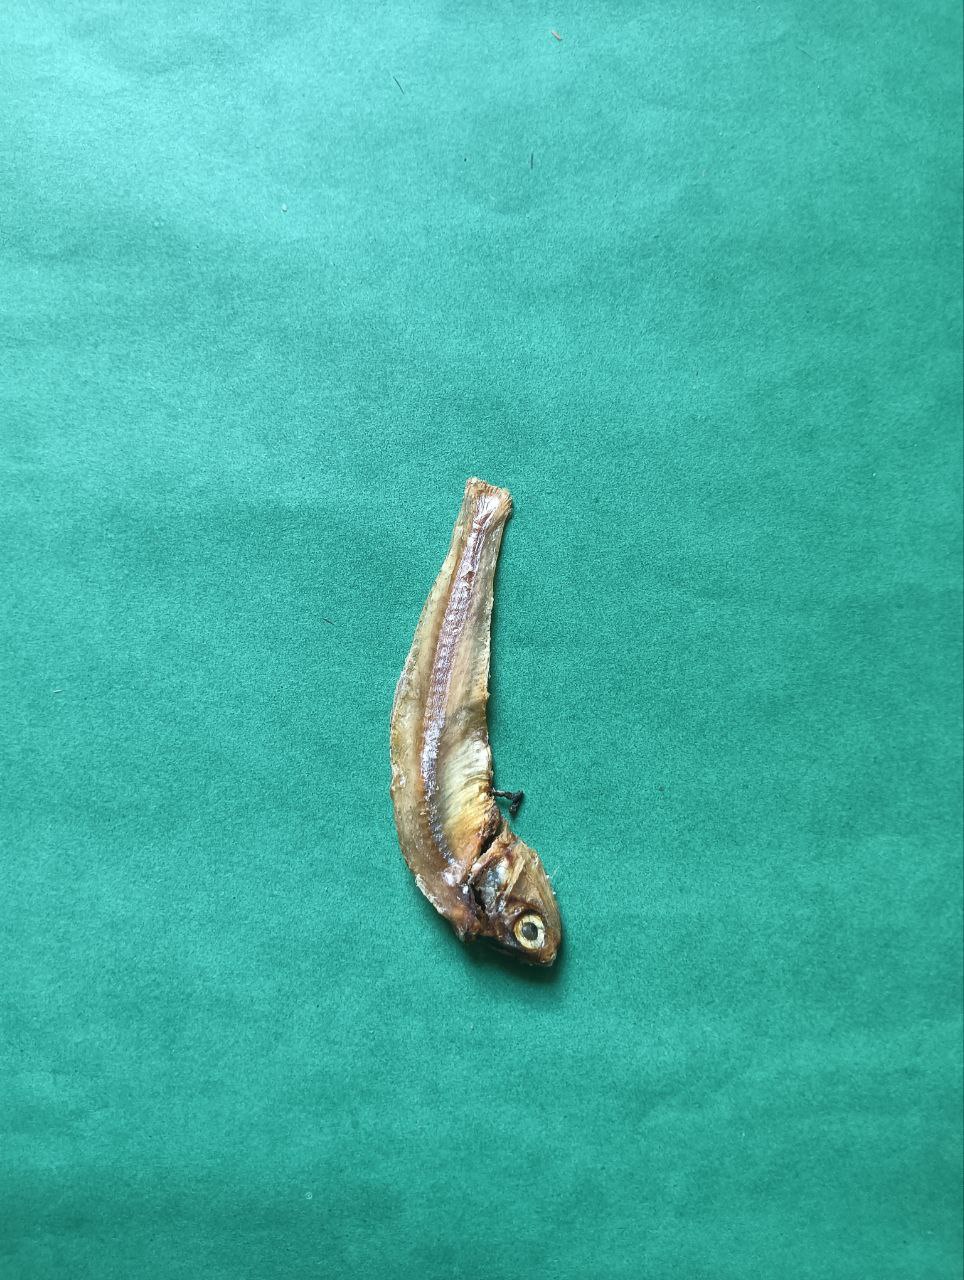
Species: narkeli